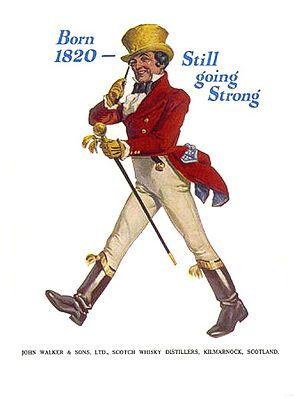
Johnnie Walker est une marque de scotch de type blended mondialement connue. Elle appartient au groupe Diageo.